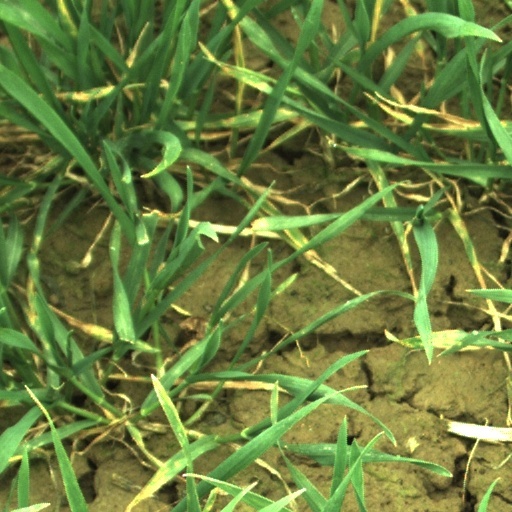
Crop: wheat